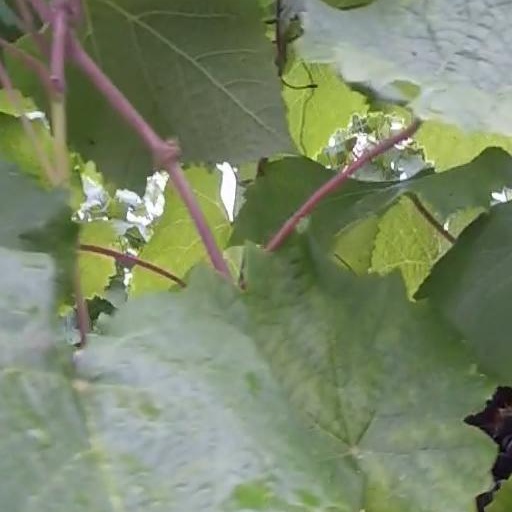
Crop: grape